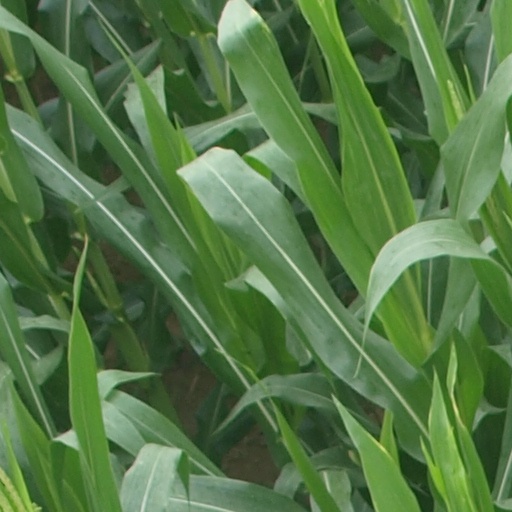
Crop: maize; corn